George Charles Hurdman

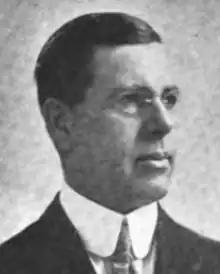

George Charles Hurdman (September 23, 1870 – December 22, 1936) was a Canadian lumber merchant and political figure. He represented Ottawa West in the Legislative Assembly of Ontario from 1914 to 1919 as a Liberal member.